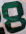
Number: 8